Mark Snodgrass

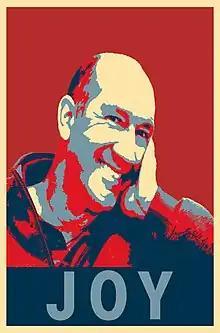
Campaign Poster for Mark Snodgrass

Snodgrass challenged Senator Shirley McKague for District 20 Idaho Senate. He took 46.6% of the vote.